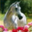
Label: horse